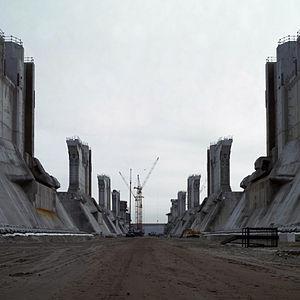
Neeltje Jans est une île artificielle et de construction des Pays-Bas, dans la province de Zélande, située entre les anciennes îles de Beveland-Nord et Schouwen, sur l'Escaut oriental. Sa superficie est d'environ 285 ha. L'île appartient à la commune de Veere.